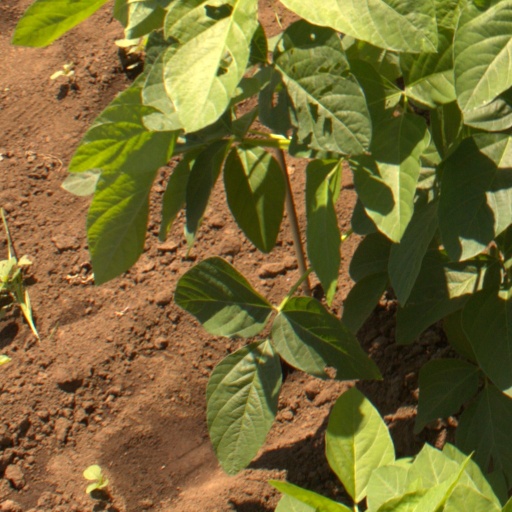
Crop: soybean